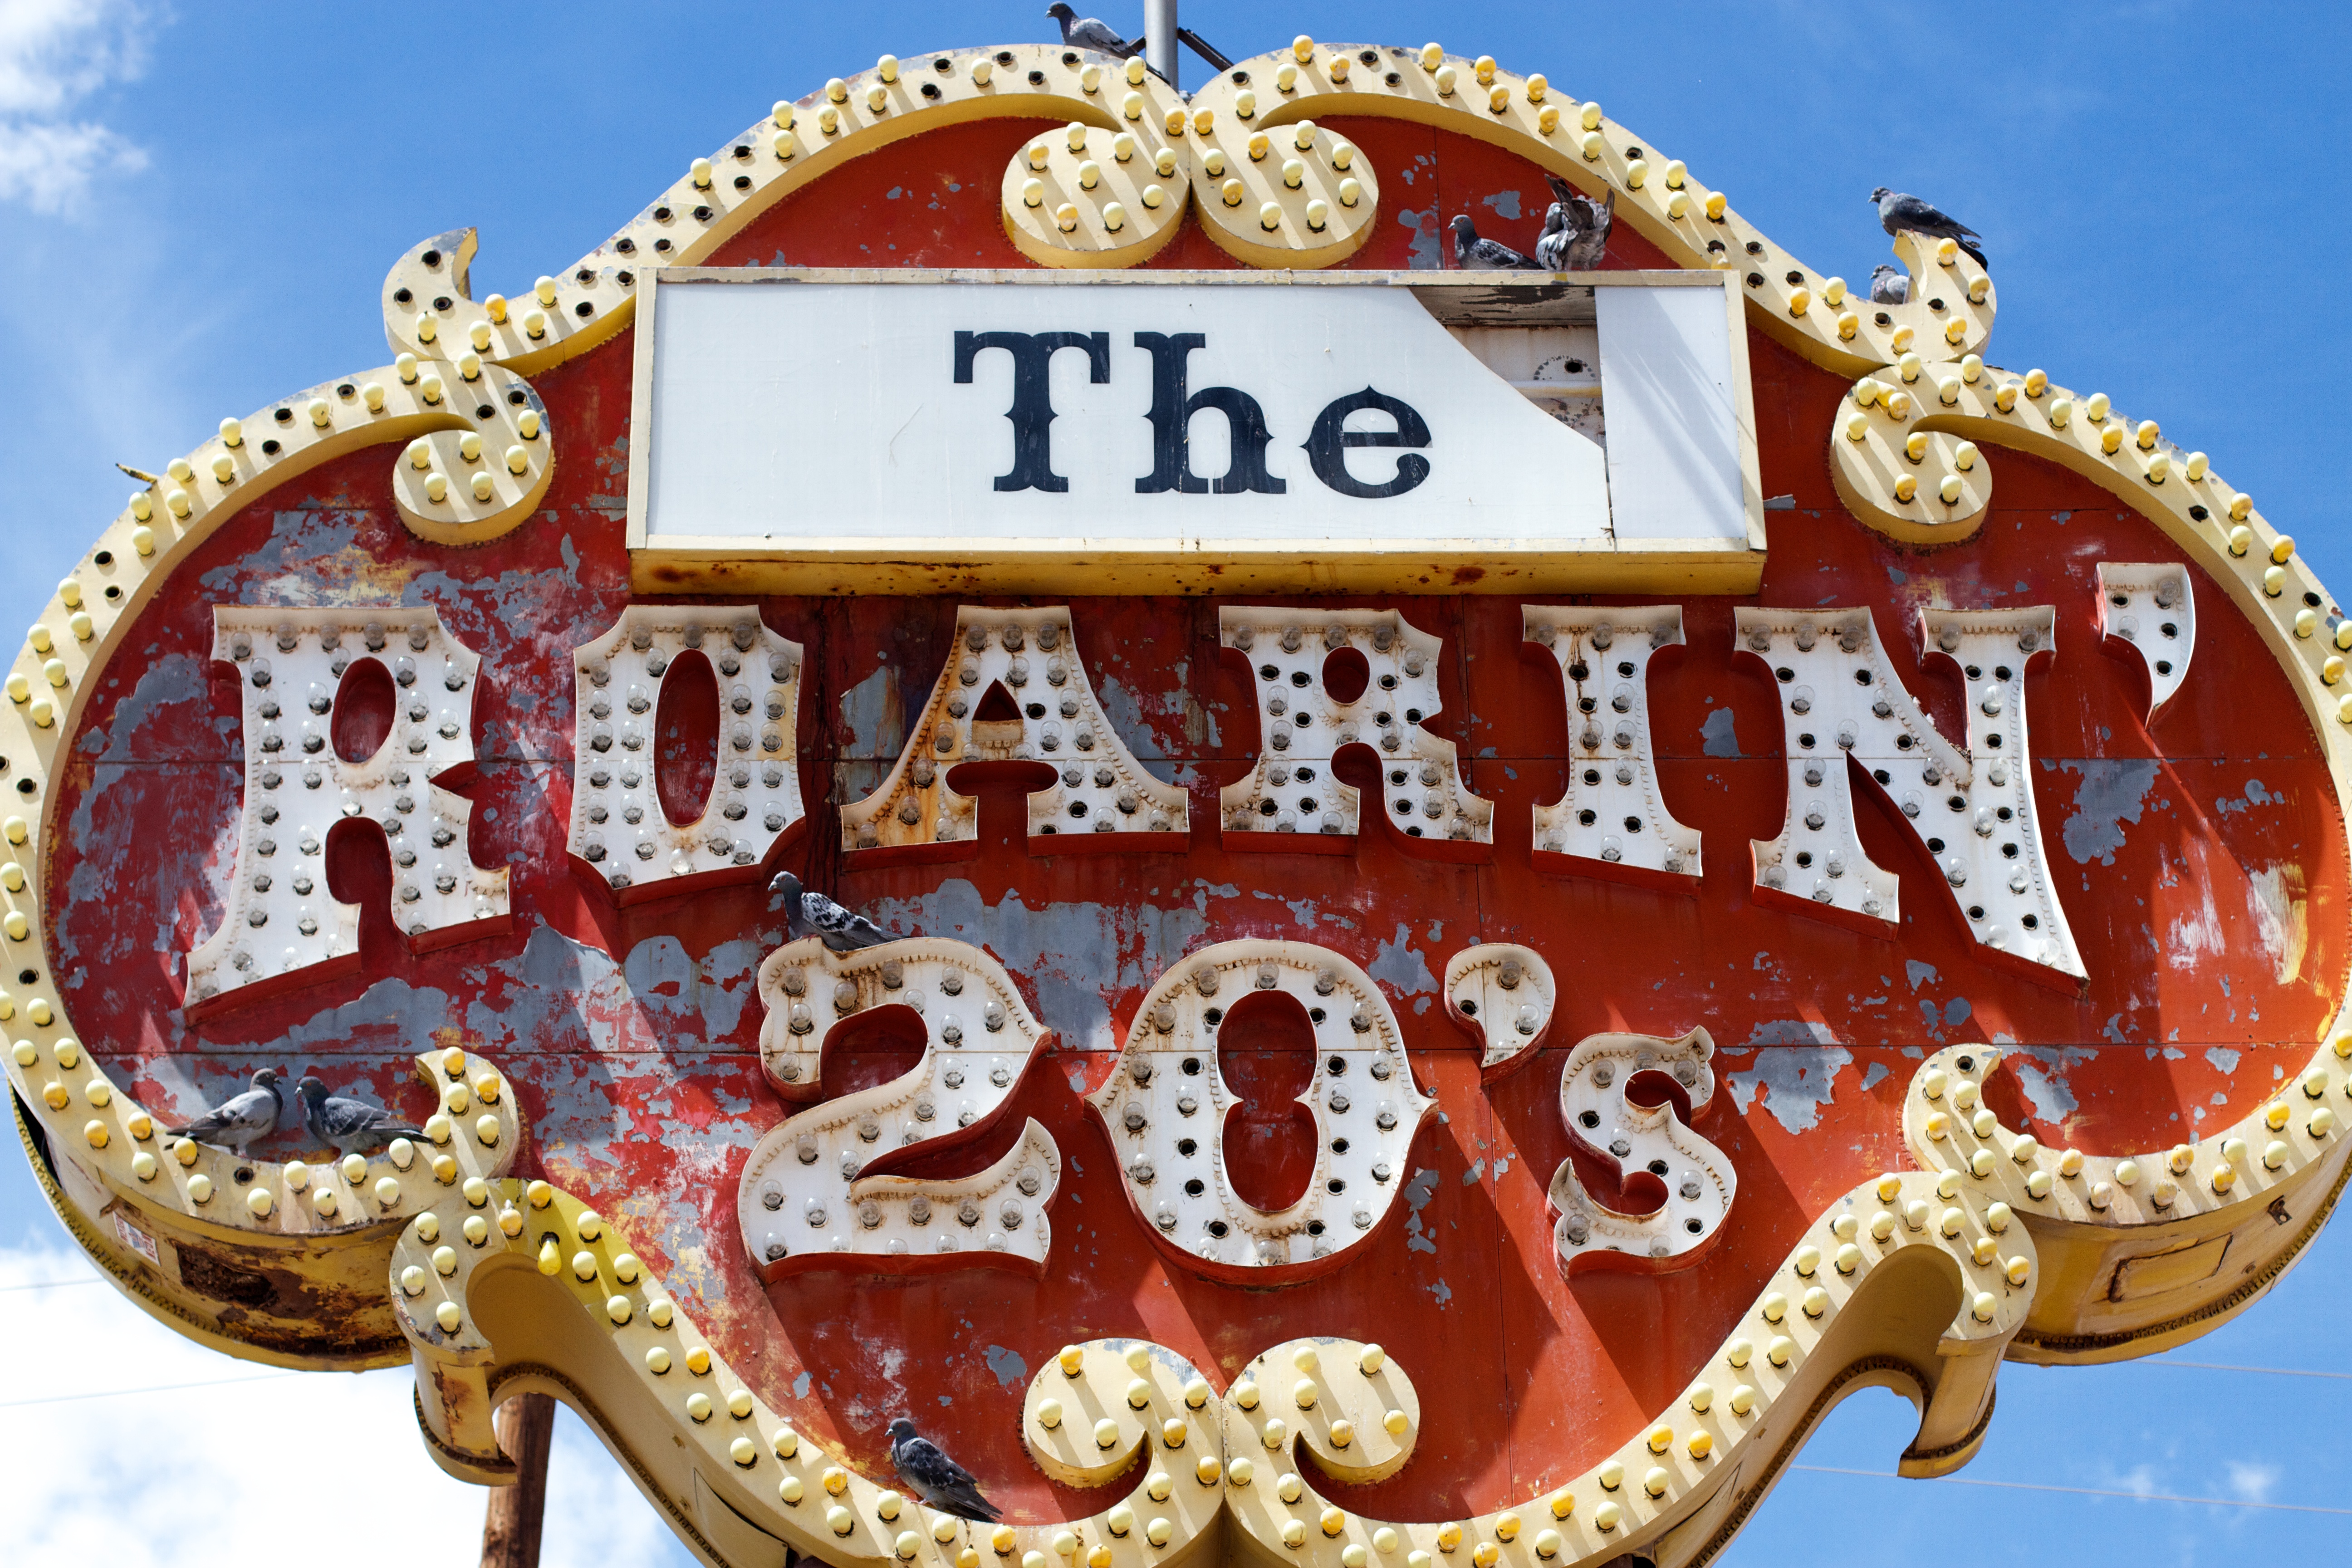
festival